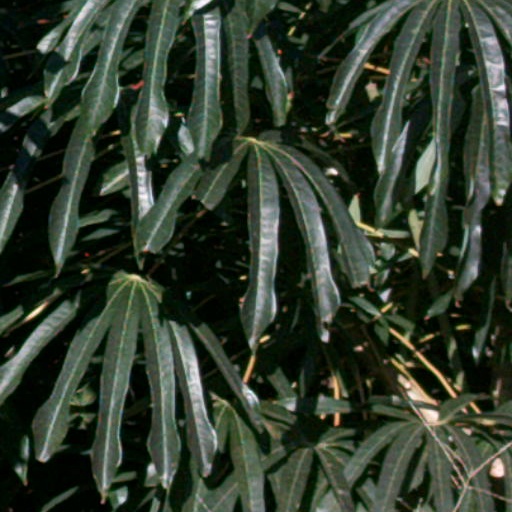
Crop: cassava